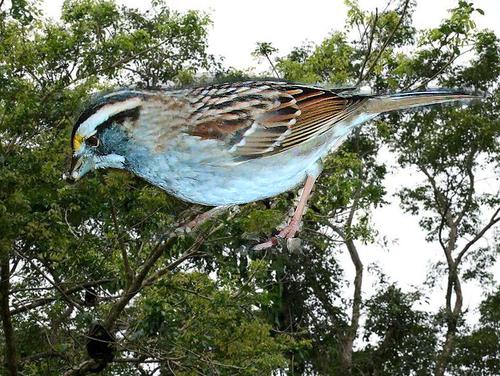
Bird species: White_throated_Sparrow
Bird type: landbird
Background: land